William Hogg House

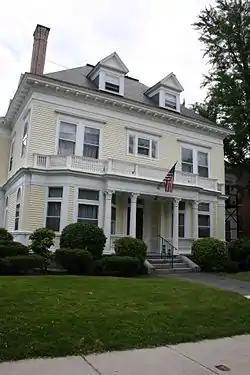

The Rice-Hogg House is an historic house at 54 Elm Street in Worcester, Massachusetts. Built in 1853 and substantially altered in 1897, it is a prominent local example of Colonial Revival architecture. The building was added to the National Register of Historic Places in 1980.